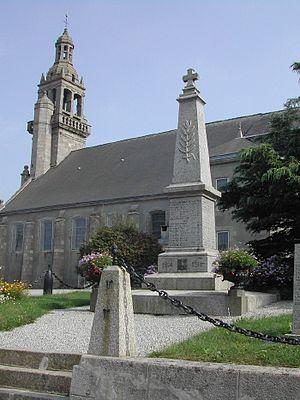
Monument aux Morts - St Renan-29
Saint-Renan [sɛ̃ʁnɑ̃] est une commune du département du Finistère, dans la région Bretagne, en France, située à une quinzaine de kilomètres au nord-ouest de Brest.